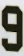
Number: 9